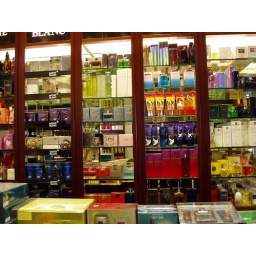
The perfume counter at Riise on Main St. St. Thomas. With 5 ships in port it's the busiest street in St. Thomas.